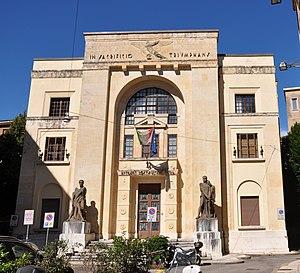
Ruperto Banterle, né à Vérone le 10 juillet 1889 et mort à Caldiero le 30 juillet 1968, est un sculpteur italien.